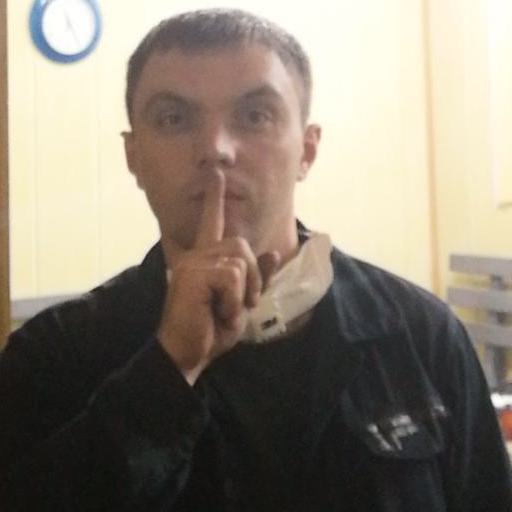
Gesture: mute